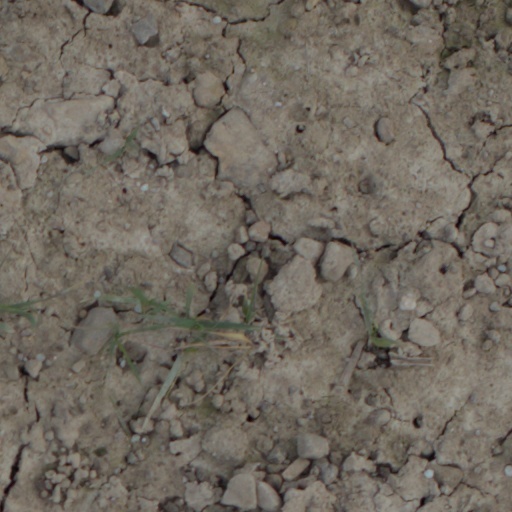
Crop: wheat